Paper Mario: The Thousand-Year Door

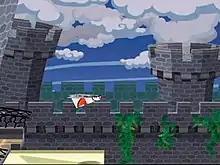
Mario folds into a paper airplane to glide across a large gap.

"The Thousand-Year Door" is a role-playing video game (RPG) with other nontraditional RPG elements. The player controls a two-dimensional version of Mario and explores a variety of worlds designed to look like paper. In these locales, he is tasked with retrieving seven Crystal Stars which involves Mario completing puzzles and defeating enemies to proceed.